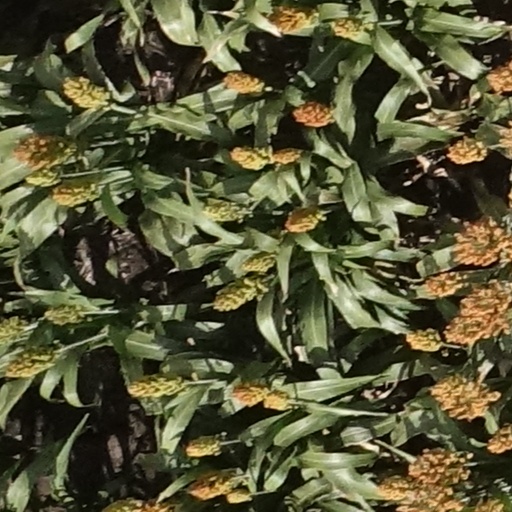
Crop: sorghum